Marycrest College Historic District

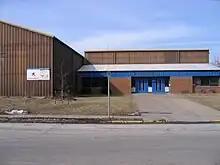
Activities Center

The Activities Center was the only building constructed on the north side of West 12th Street. Designed by the Des Moines architectural firm of Frevent, Ramsey & Dray, it was constructed by Priester Construction Company in 1978. The single-story structure followed a T-shaped plan. Unlike all of the other buildings on the Marycrest campus, its exterior is covered with brown corrugated steel. It features a broad gable that faces the street. The roof over the gymnasium portion of the building is also corrugated steel. The facility housed four combination basketball/volleyball/tennis courts, a jogging track, a fitness center, and the student center. The larger gymnasium section is joined to a smaller wing off of the east side that housed offices. It is faced with mottled tan and brown brick over concrete block on the lower portion of the walls and corrugated steel above. The office wing is divided into three bays, and it is capped by a shed roof that extends along the south side. The recessed main entrance is located in the center bay. The building continues to house a sports complex known as Beyond The Baseline. It is a non-contributing building.